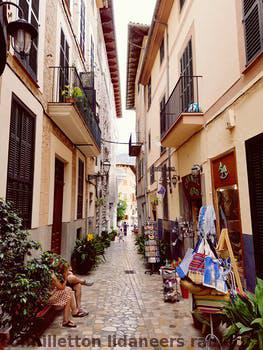
Label: Watermark